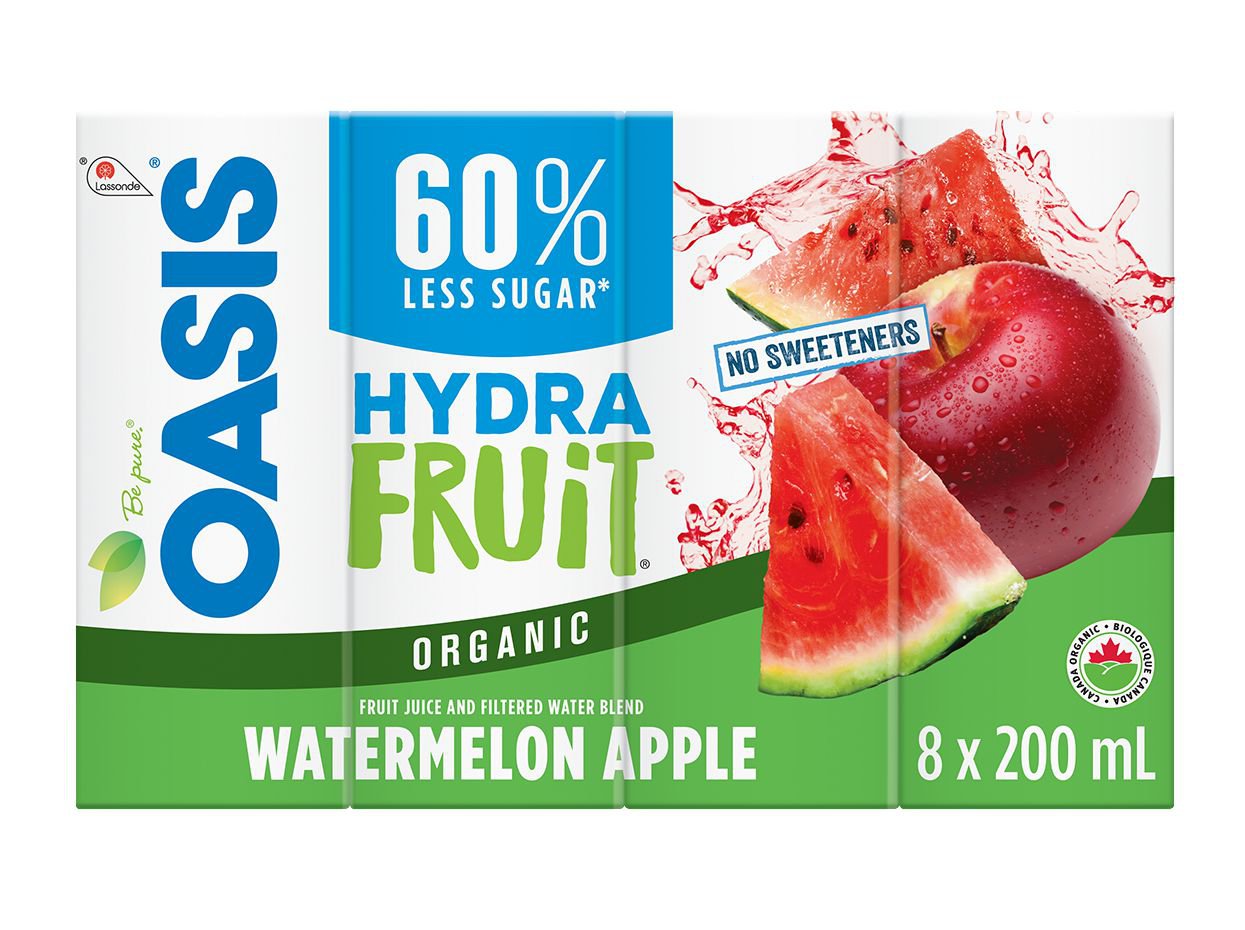
Label: Watermelon